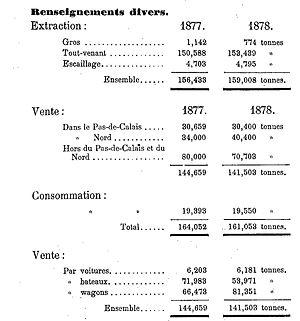
Renseignements divers à propos de la Compagnie des mines de Ferfay.
La Compagnie des mines de Ferfay est une compagnie minière qui a exploité la houille dans le bassin minier du Nord-Pas-de-Calais, dans les communes d'Auchel, Ferfay, puis Cauchy-à-la-Tour. Fondée le 8 juin 1852, elle effectue plusieurs sondages à Ecquedecques, Ames et Ferfay. Elle ouvre la fosse nᵒ 1 ou Montebello en 1853, et fait le 23 juillet 1853 une demande de concession. Celle-ci est acceptée le 29 décembre 1855 et porte sur 928 hectares, les concessions de Auchy-au-Bois, Marles et Bruay sont instituées en même temps. La fosse nᵒ 1, située près des limites avec la concession de Marles, a un champ d'extraction limité.